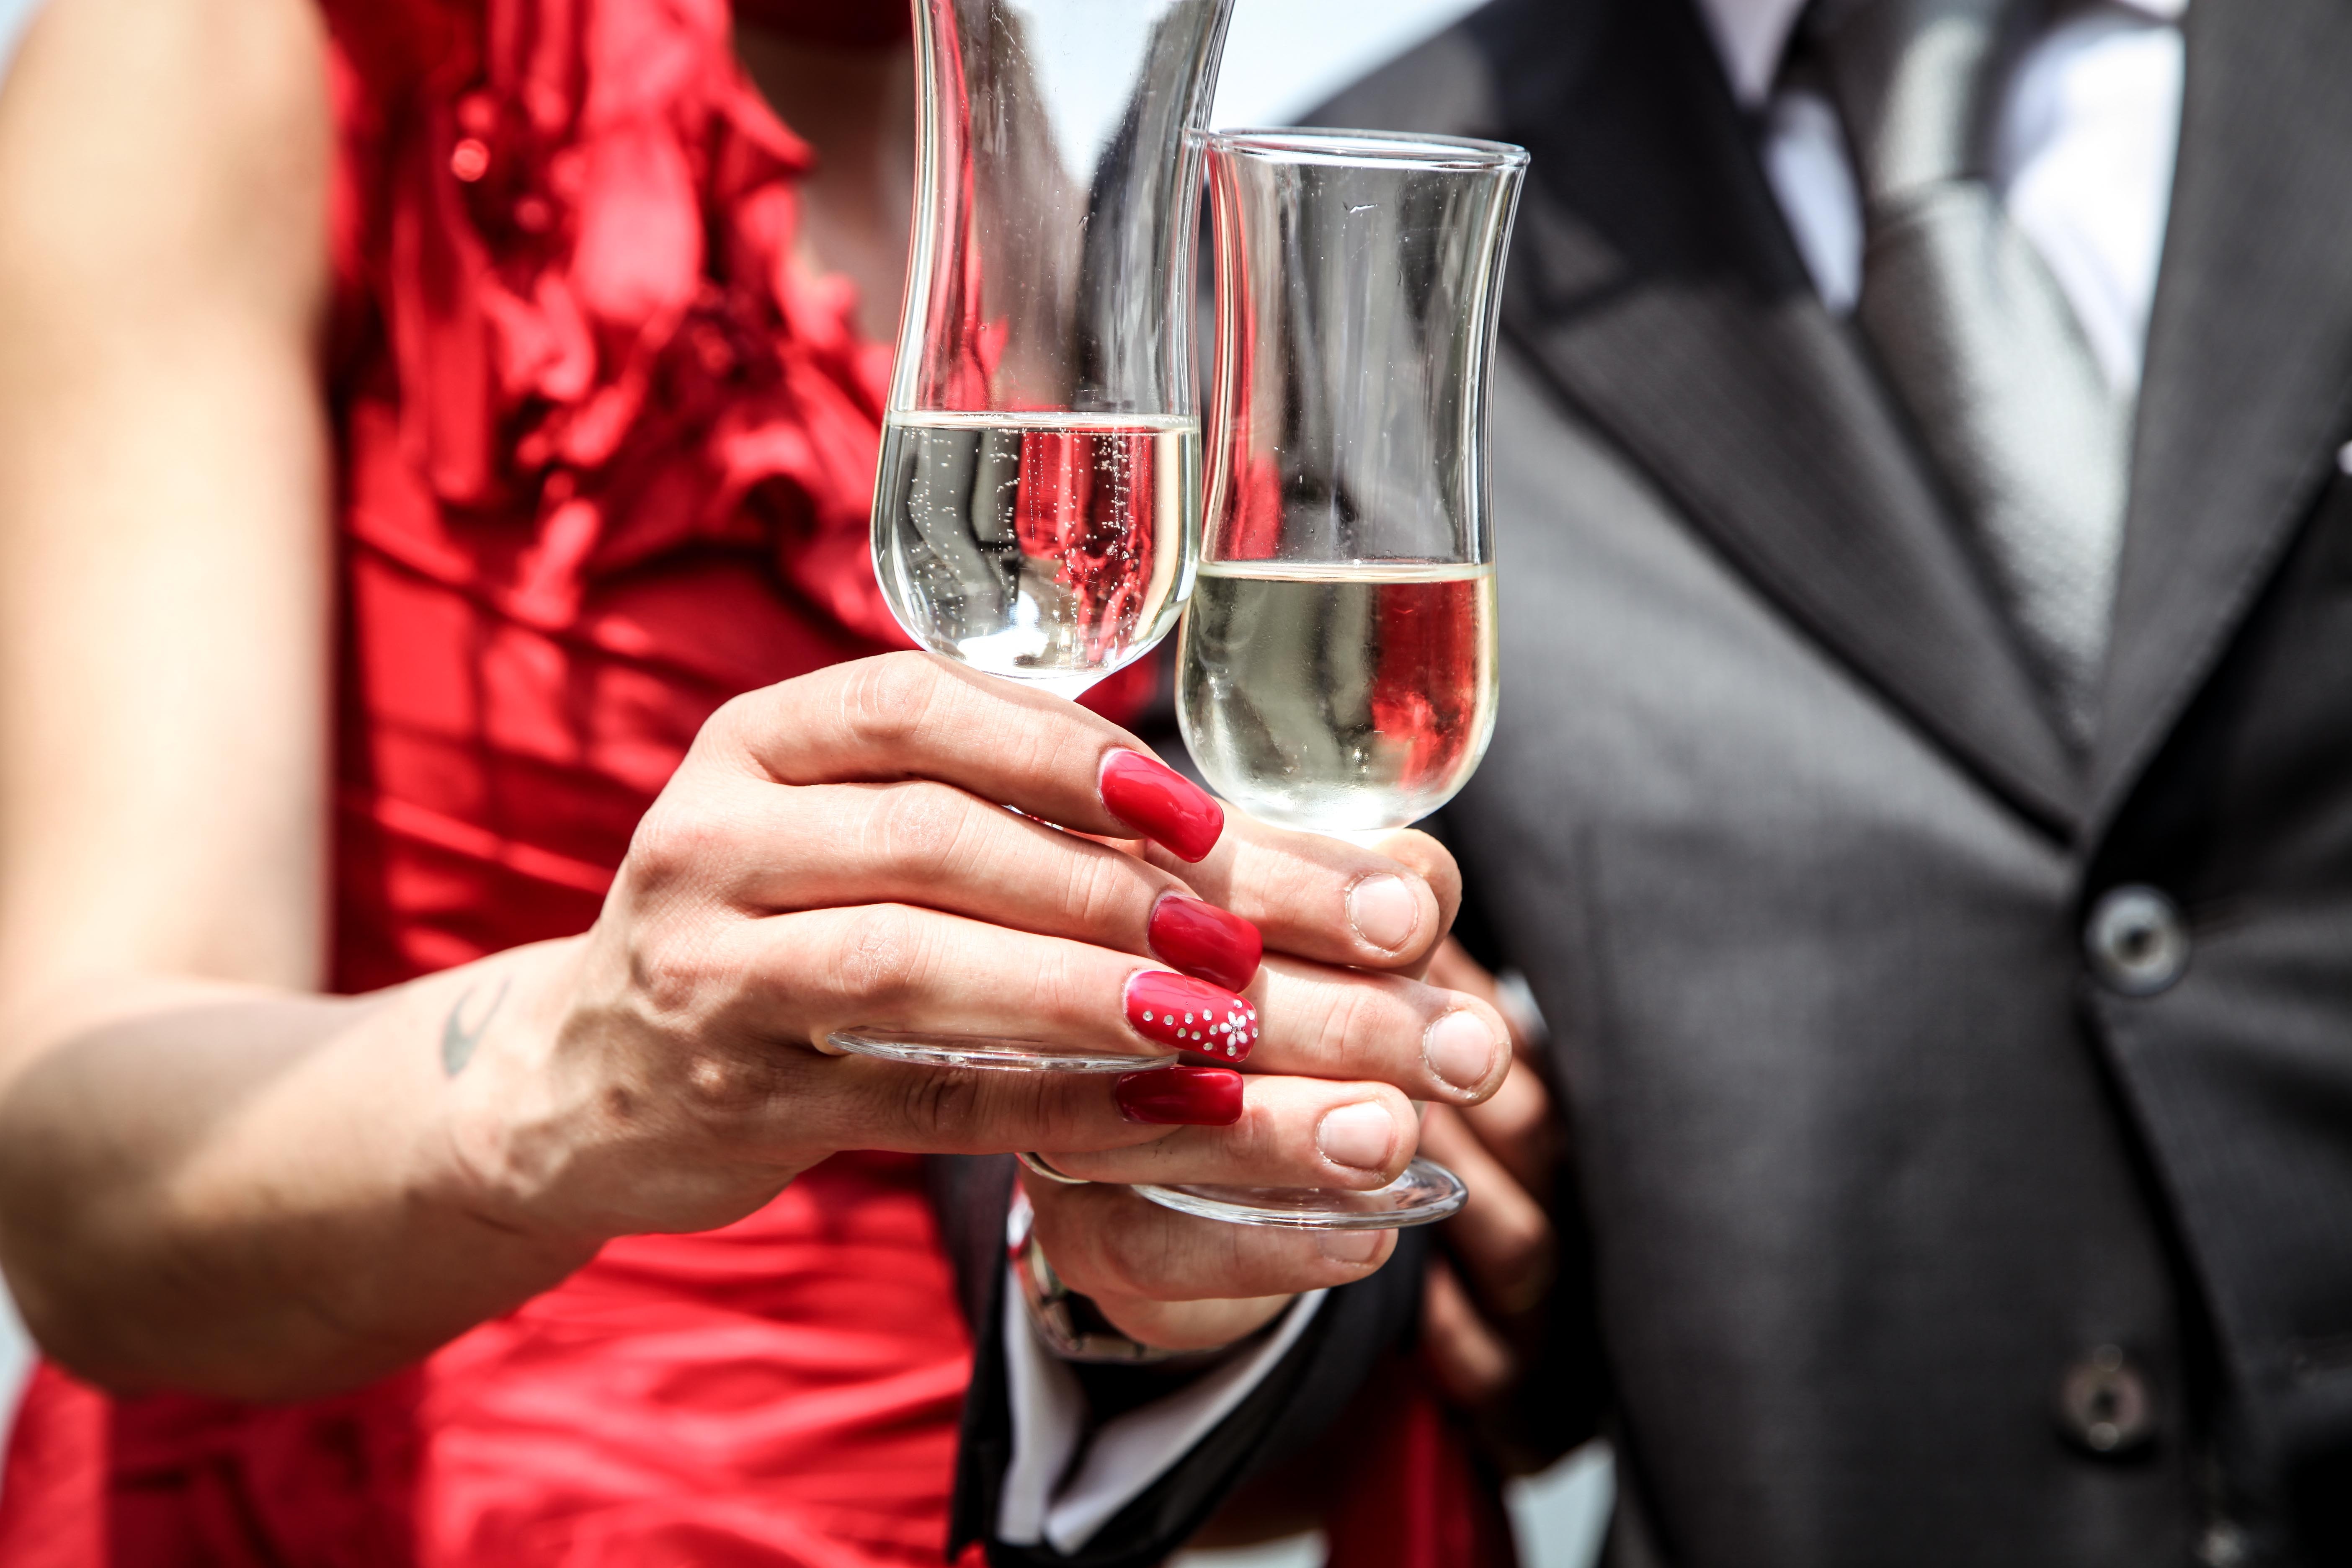
man, woman, wine, celebration, red, couple, romance, romantic, drink, red wine, wedding, engagement, alcohol, celebrate, wine glass, ceremony, glasses, dinner, party, elegant, sparkling wine, stemware, sense